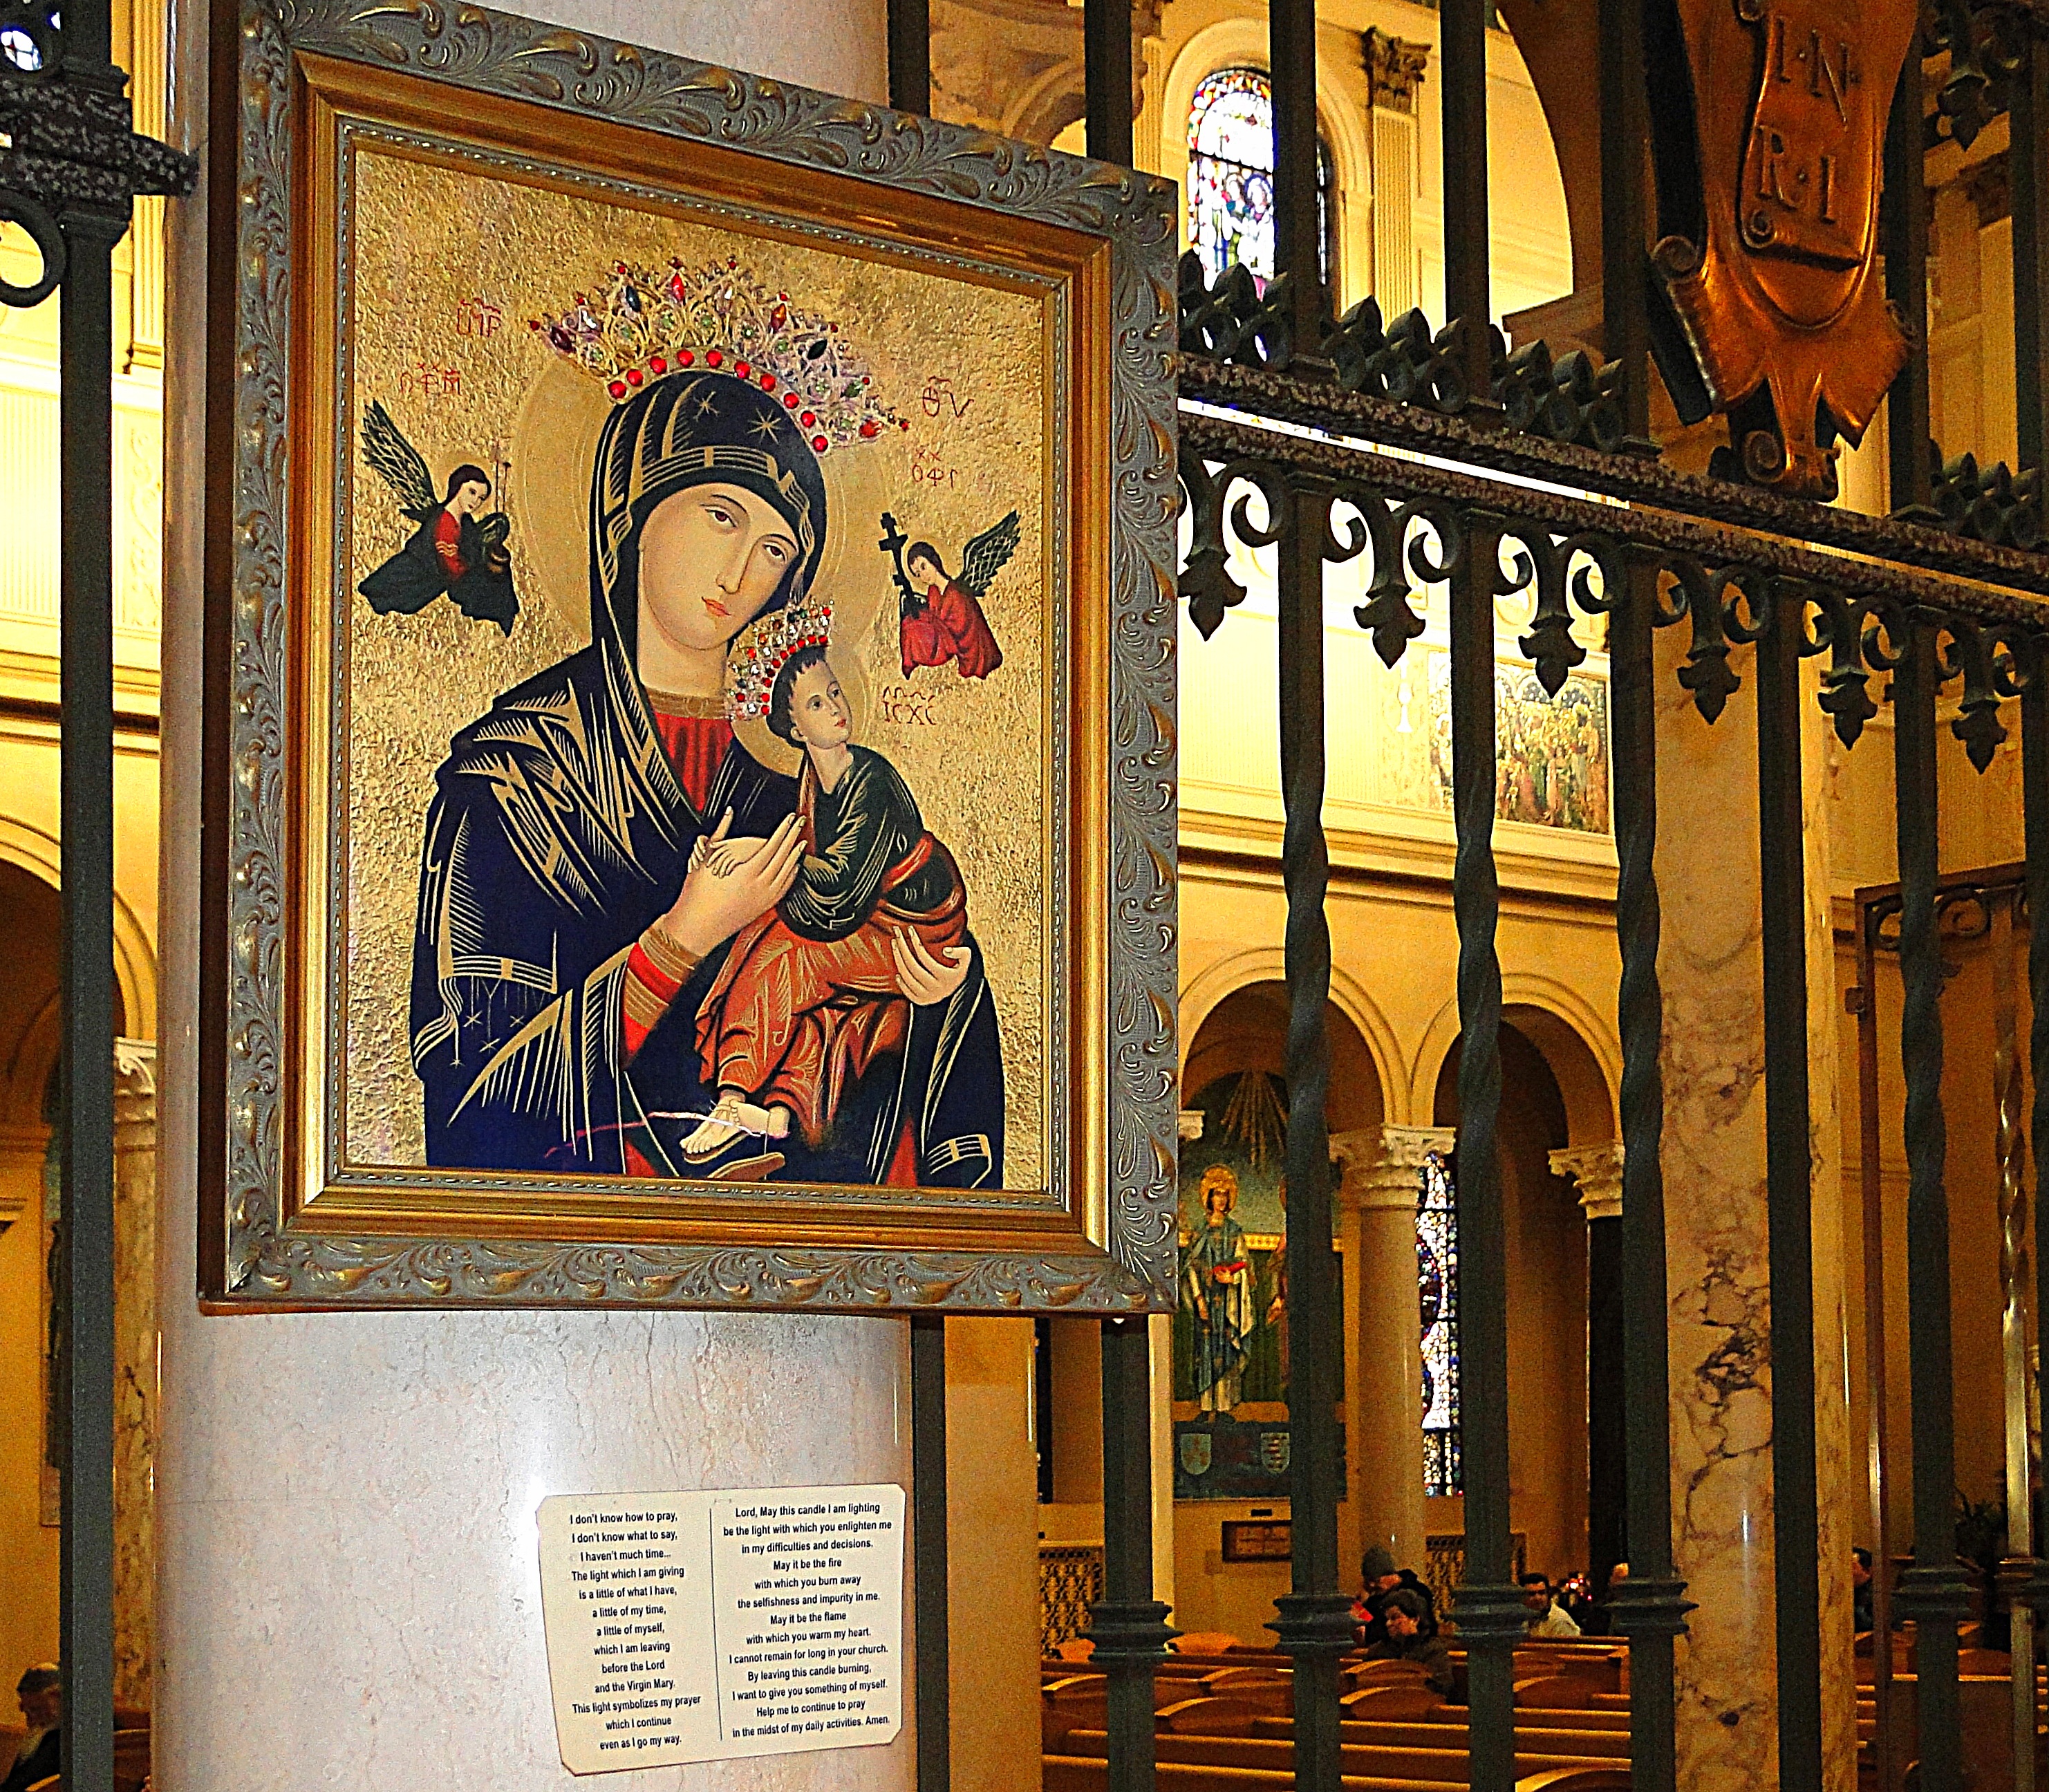
architecture, waiting, religion, church, place of worship, confession, art, temple, faith, picture, prayer, holy, tourist attraction, our lady, the art of, sacral, romanesque style, interior of the church, ancient history, nave of the church